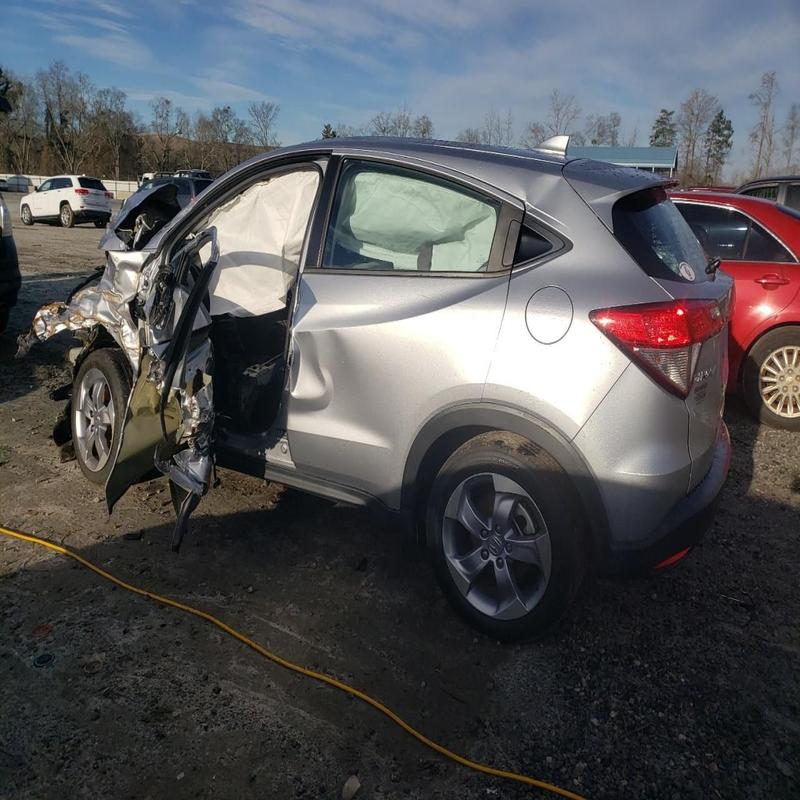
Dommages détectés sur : pare-choc avant, feu avant droit, feu avant gauche, capot, aile avant gauche, porte avant gauche, porte arrière gauche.
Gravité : majeur